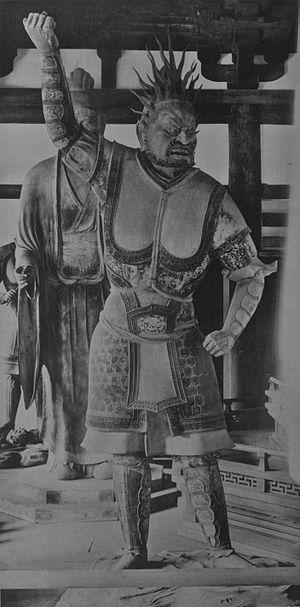
Cet article liste les propriétés culturelles classées détenues par le temple Tōdai-ji de Nara au Japon.
Le Tōdai-ji, de son nom complet Kegon-shū daihonzan Tōdai-ji, est un temple bouddhique situé à Nara au Japon. Il est le centre des écoles Kegon et Ritsu, mais toutes les branches du bouddhisme japonais y sont étudiées et le site comprend de nombreux temples et sanctuaires annexes. Dans l’enceinte se trouve la plus grande construction en bois au monde, le Daibutsu-den, qui abrite une statue colossale en bronze du bouddha Vairocana appelée Daibutsu, c'est-à-dire « Grand Bouddha ». Le bâtiment, d’une largeur de huit travées de piliers, est un tiers plus petit que le temple originel qui en comprenait douze.
L'introduction du bouddhisme au Japon en provenance du royaume coréen de Baekje au milieu du VIᵉ siècle entraîne une renaissance de la sculpture japonaise. Des moines bouddhistes, des artisans et des lettrés s'installent autour de la capitale dans la province de Yamato et transmettent leurs techniques aux artisans locaux. Tout naturellement, les premières sculptures japonaises des époques Asuka et Hakuhō montrent de fortes influences de l'art continental et se caractérisent d'abord par des yeux en amande, des lèvres en forme de croissant tournées vers le haut et des plis dans les vêtements disposés symétriquement. L'atelier du sculpteur Tori Busshi, fortement influencé par le style des Wei du nord, produit des œuvres qui illustrent ces caractéristiques. La triade de Shaka Nyorai et le Guze Kannon au Hōryū-ji en sont d'excellents exemples. À la fin du VIIᵉ siècle, le bois remplace le bronze et le cuivre. Au début de la dynastie Tang, un plus grand réalisme s'exprime par des formes plus pleines, des fentes longues et étroites pour les yeux, des traits de visage plus doux, des vêtements fluides et embellis avec des ornements tels que des bracelets et des bijoux.